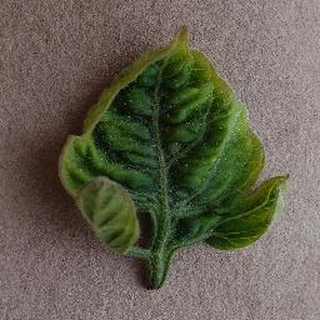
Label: tomato_yellow_leaf_curl_virus